Allene Ray

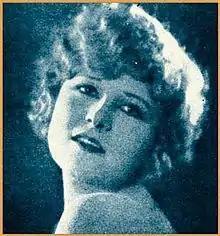
Allene Ray from "Famous Film Folk: A Gallery of Life Portraits and Biographies", 1925

Born in Devine, Texas, Ray grew up on her father's ranch with her four sisters and two brothers. She was learning to ride by age 3, and by age 20 she had become "an accomplished horsewoman."